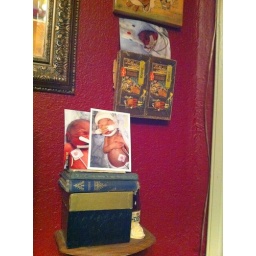
Since the boys arent home - we put images of their progress all around the house